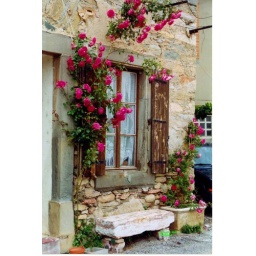
This house is not far from ours - but the roses only flower like this in Spring.